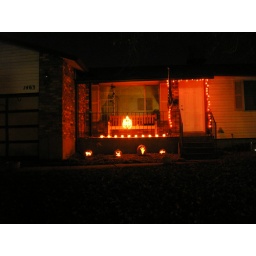
The house looked even better when the fog machine covered it in smoke